Salé

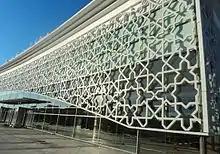
Rabat-Salé Airport

In September 1260, Salé was raided and occupied by warriors sent in a fleet of ships by King Alfonso X of Castile. The Marinid sultan Abu Yusuf Yaqub ibn Abd Al-Haqq reconquered the town and afterwards helped to rebuild the city walls. The historic gate of Bab el-Mrisa was constructed at this time and remains a landmark of the city.